Carrot

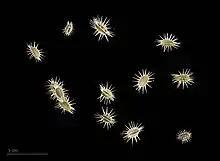
Seeds of "Daucus carota subsp. maximus" – MHNT

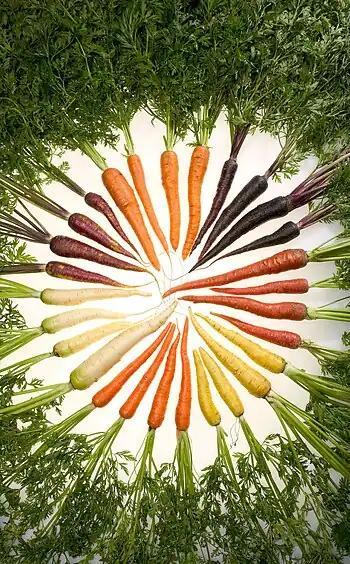
Carrots in a range of colours

Carrot cultivars can be grouped into two broad classes: "Eastern" carrots and "Western" carrots. A number of novelty cultivars have been bred for particular characteristics.